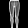
Label: Trouser